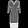
Label: Dress